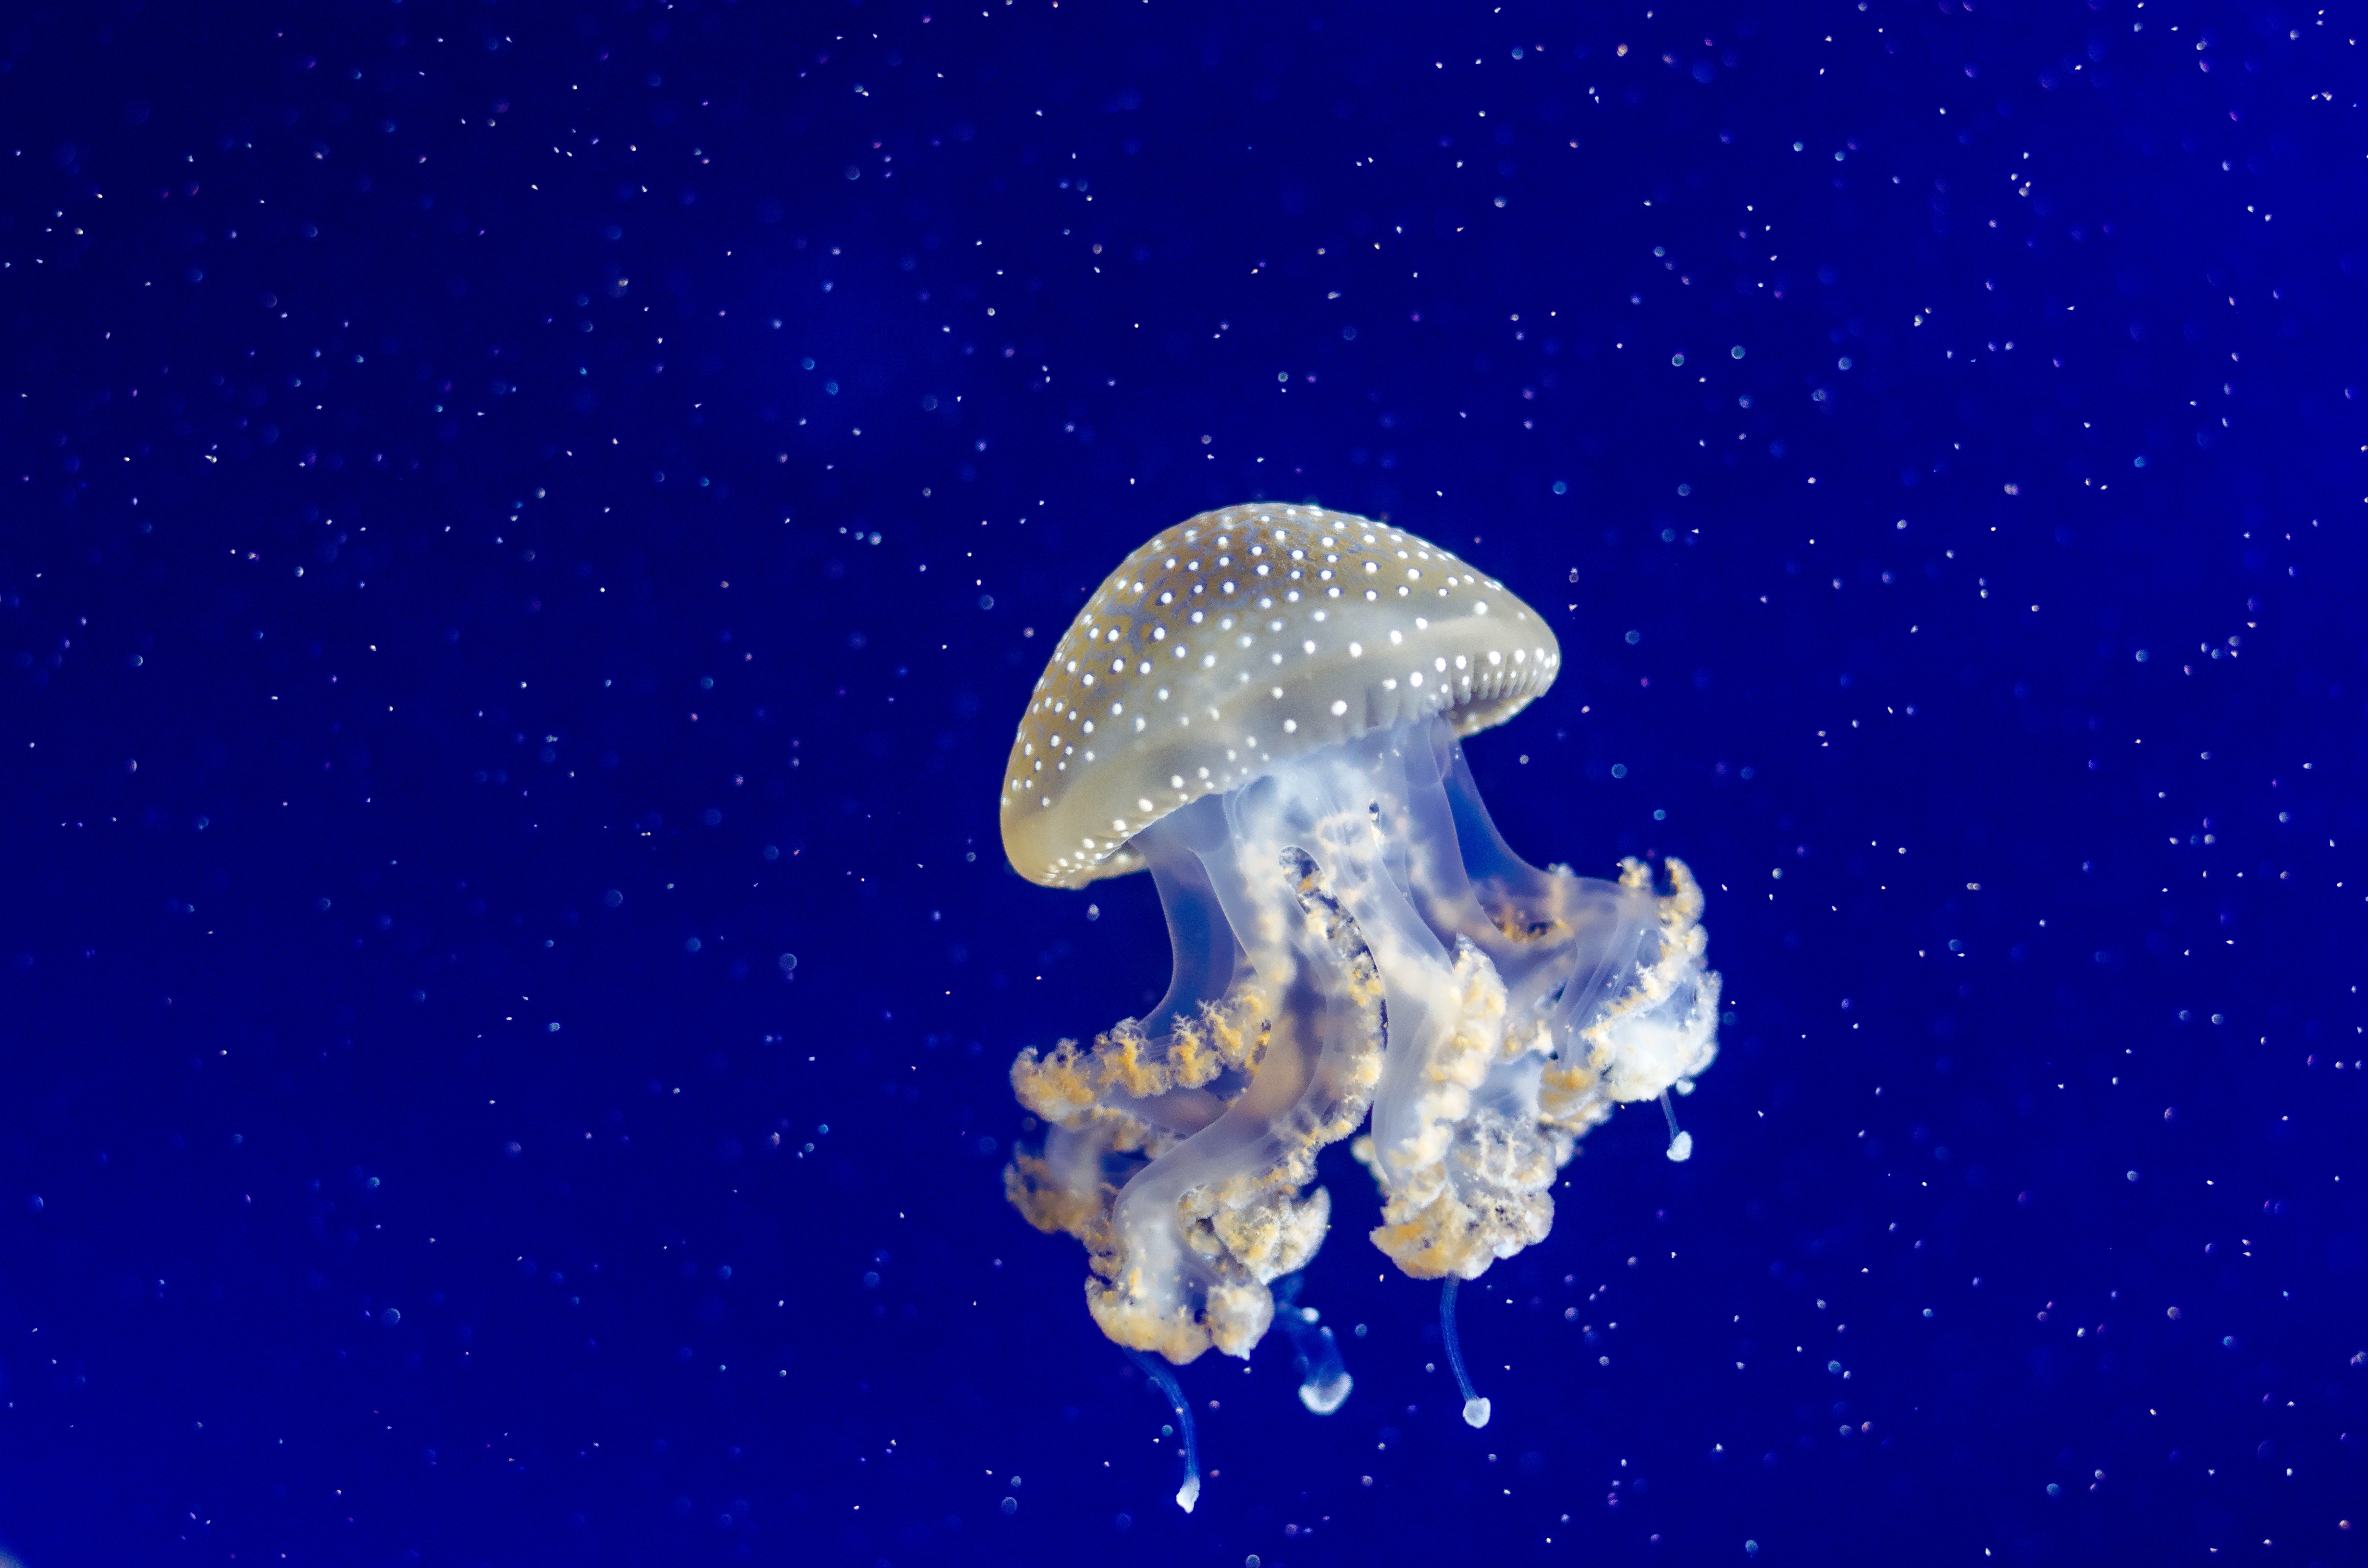
sea, water, nature, ocean, glowing, wildlife, wild, underwater, biology, jellyfish, blue, aquatic, invertebrate, cnidaria, marine, stinging, tentacles, saltwater, undersea, dangerous, sting, organism, stinger, marine biology, marine invertebrates